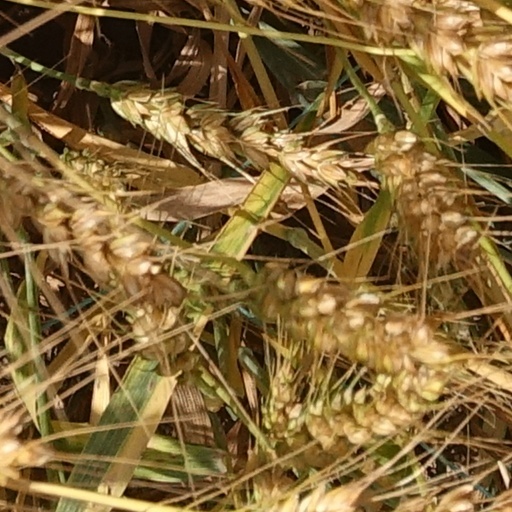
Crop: wheat